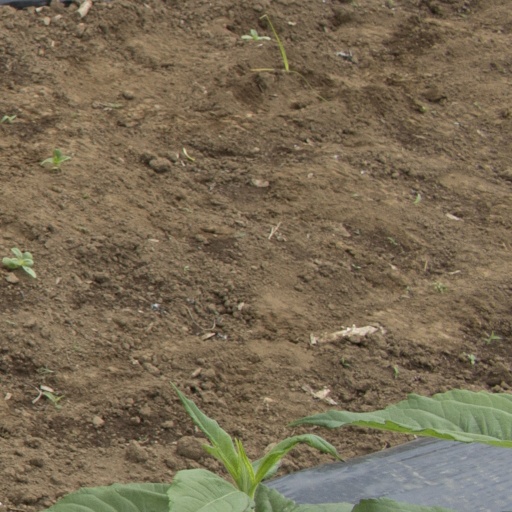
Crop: Jerusalem artichoke